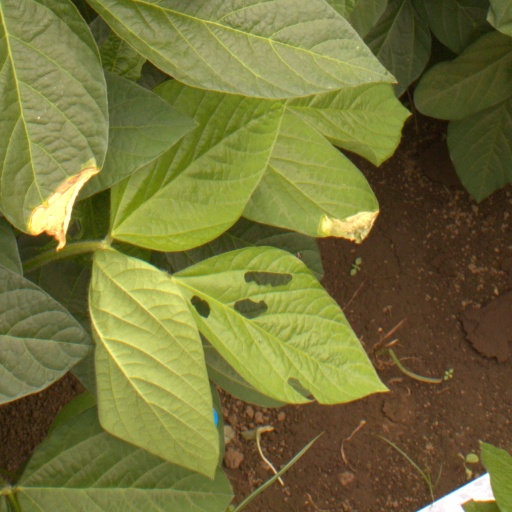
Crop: soybean